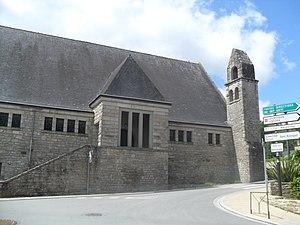
Église Saint-Pierre-Saint-Paul au Moulin vert, Quimper (France)
Moulin Vert est un quartier du nord-ouest de Quimper, bordant la rivière du Steïr.
La liste des églises du Finistère recense de la manière la plus complète possible les églises, cathédrales et basiliques situées dans le département français du Finistère.